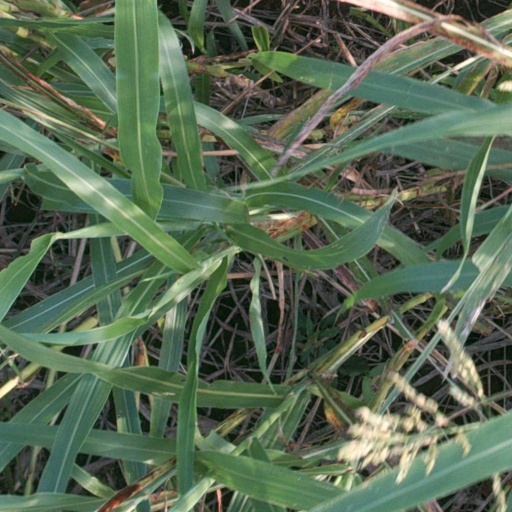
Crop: sorghum